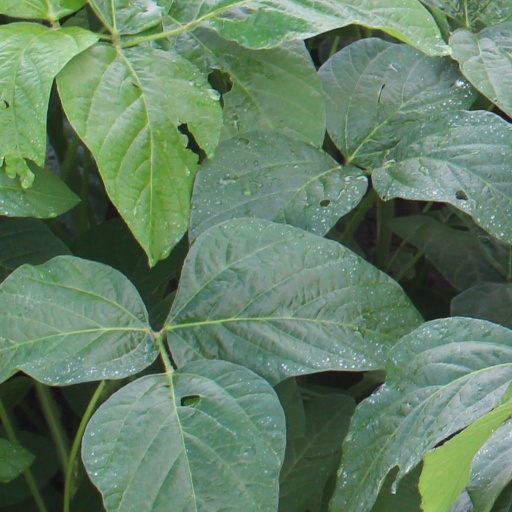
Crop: soybean